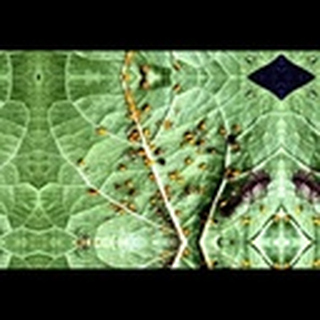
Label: cotton_aphids